The Empire Strikes Back

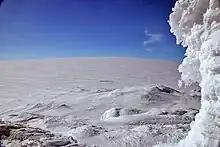
Hardangerjøkulen glacier pictured in 2007. It served as the exterior of the ice planet Hoth.

Principal photography began on March 5, 1979, on the Hardangerjøkulen glacier near Finse, Norway, representing the planet Hoth. Initially scheduled to conclude on June 22, by the end of the first week it was obvious it would take longer and cost more.